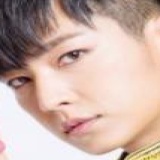
diễn viên Viêm Á Luân